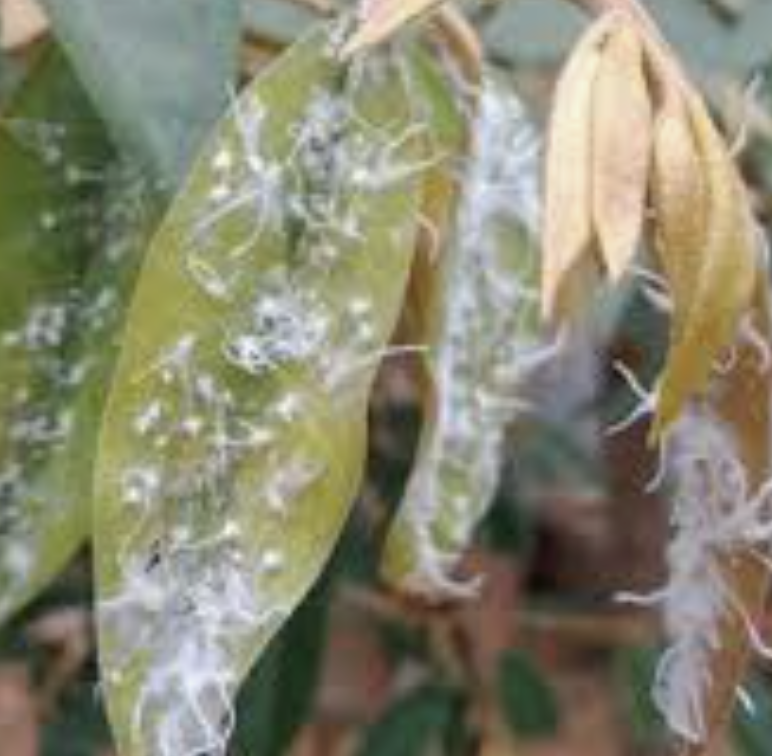
Label: mealybug_infestation